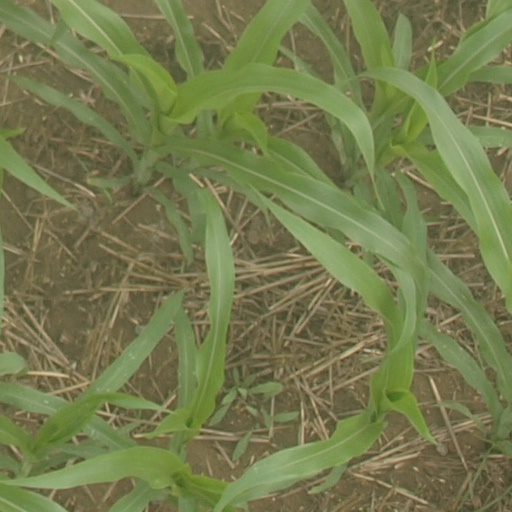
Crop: maize; corn